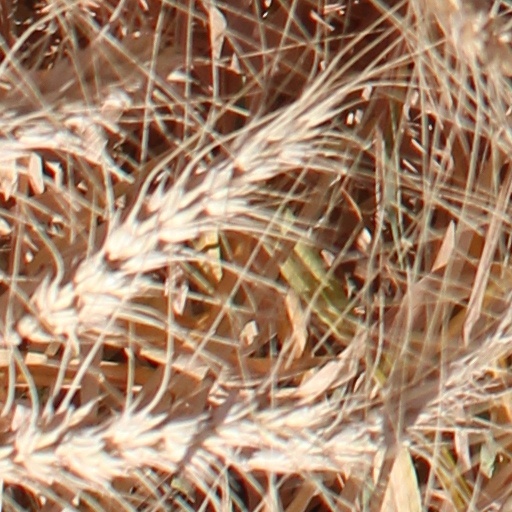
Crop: wheat